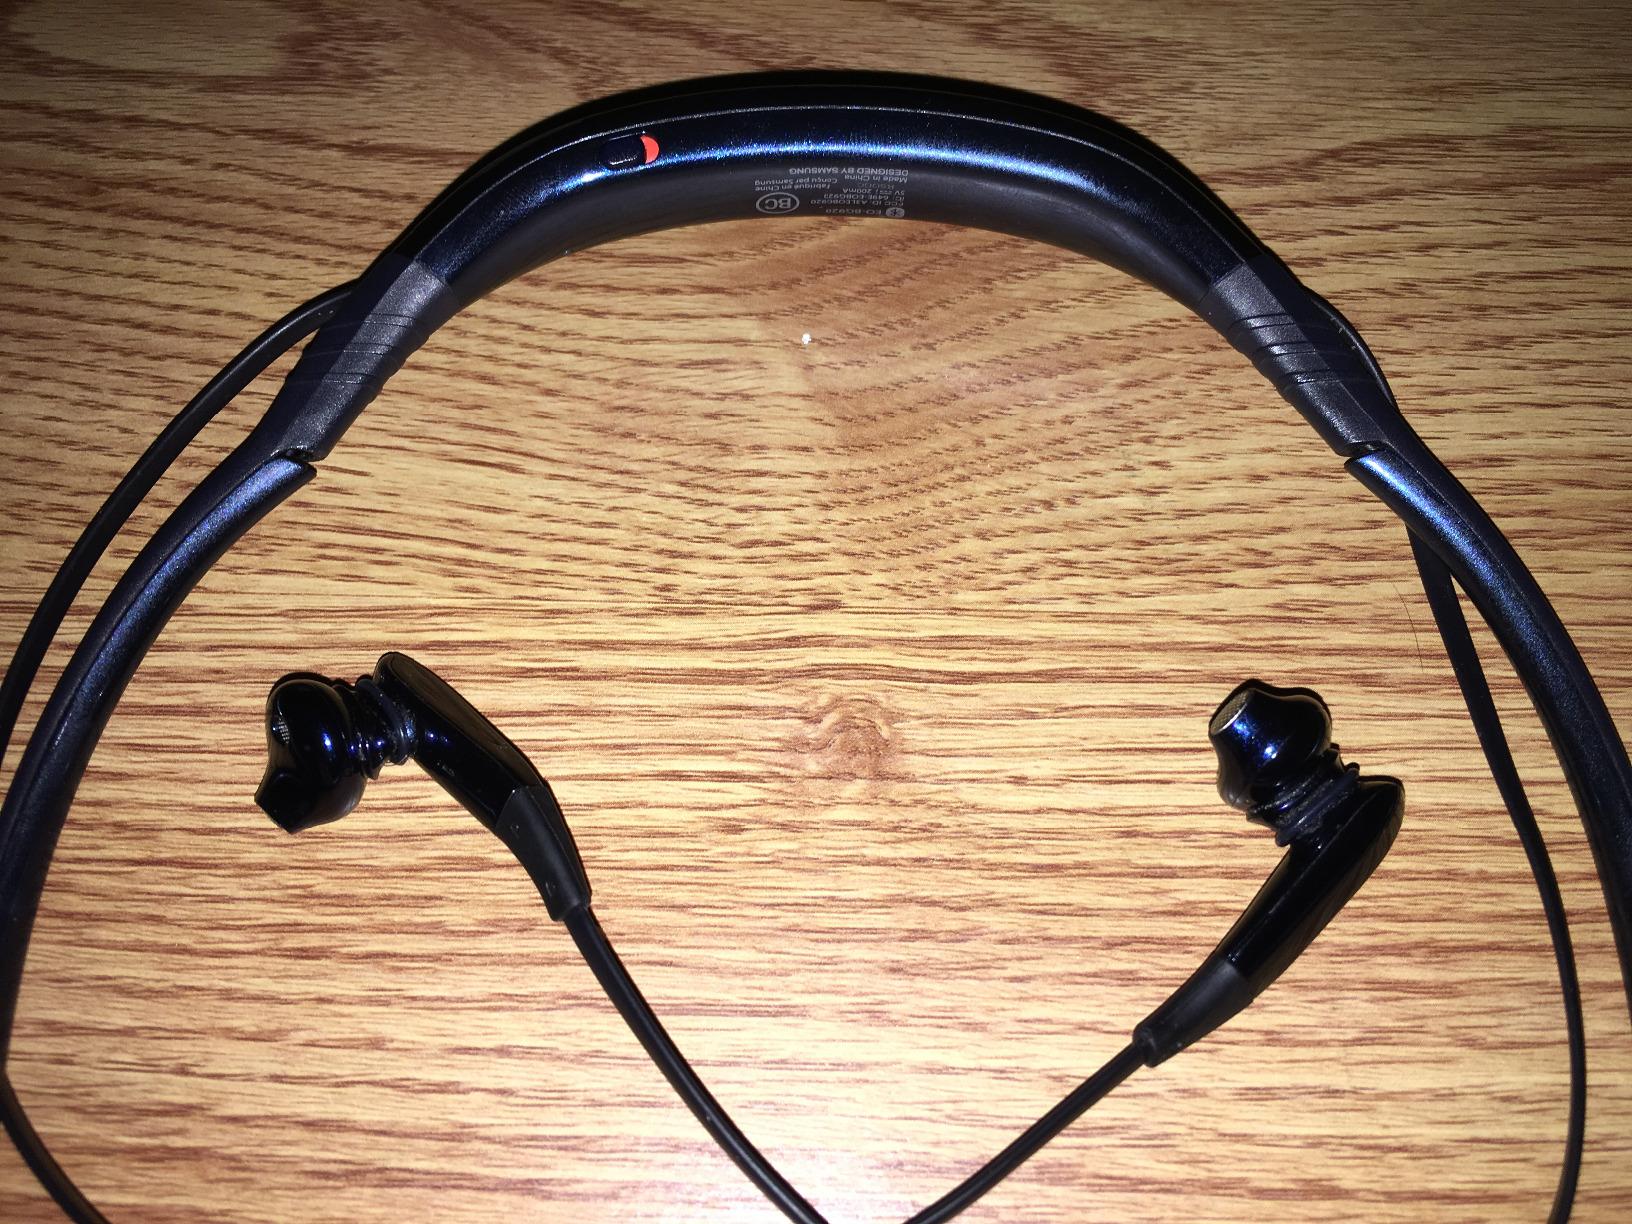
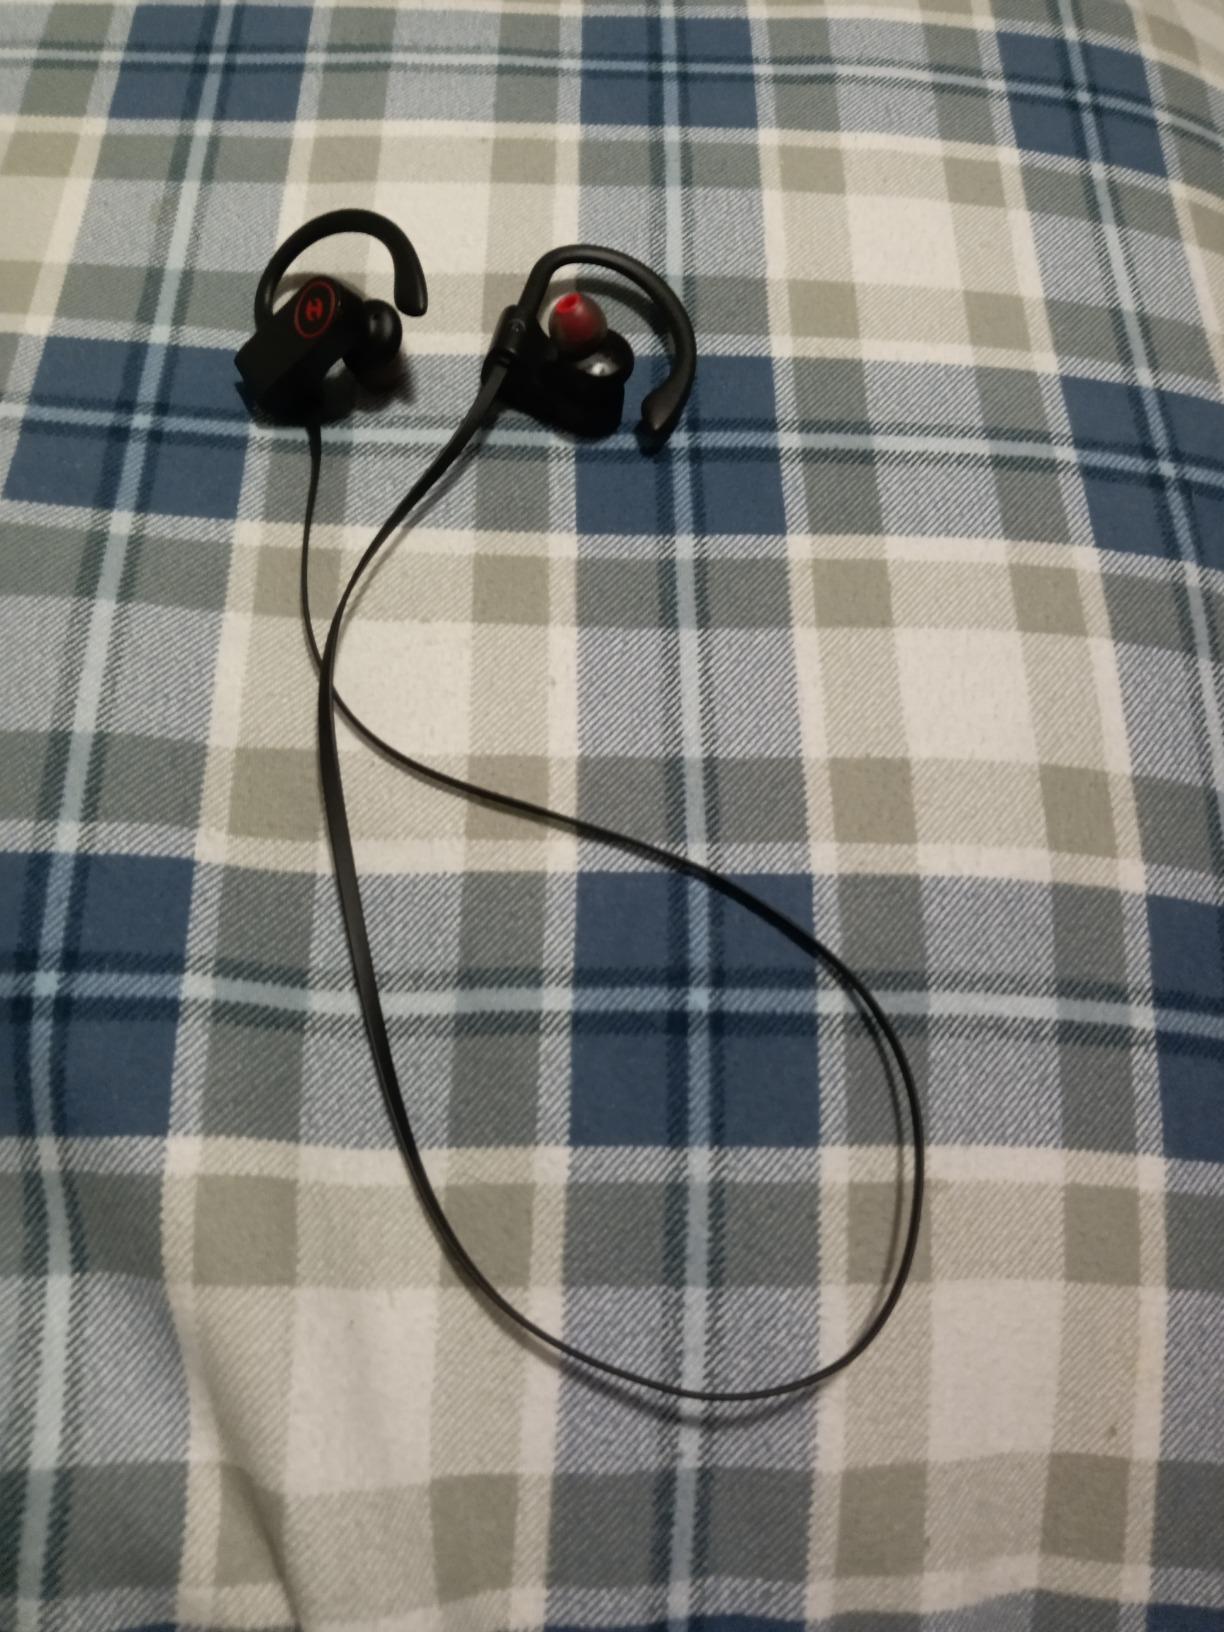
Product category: headphones
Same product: no